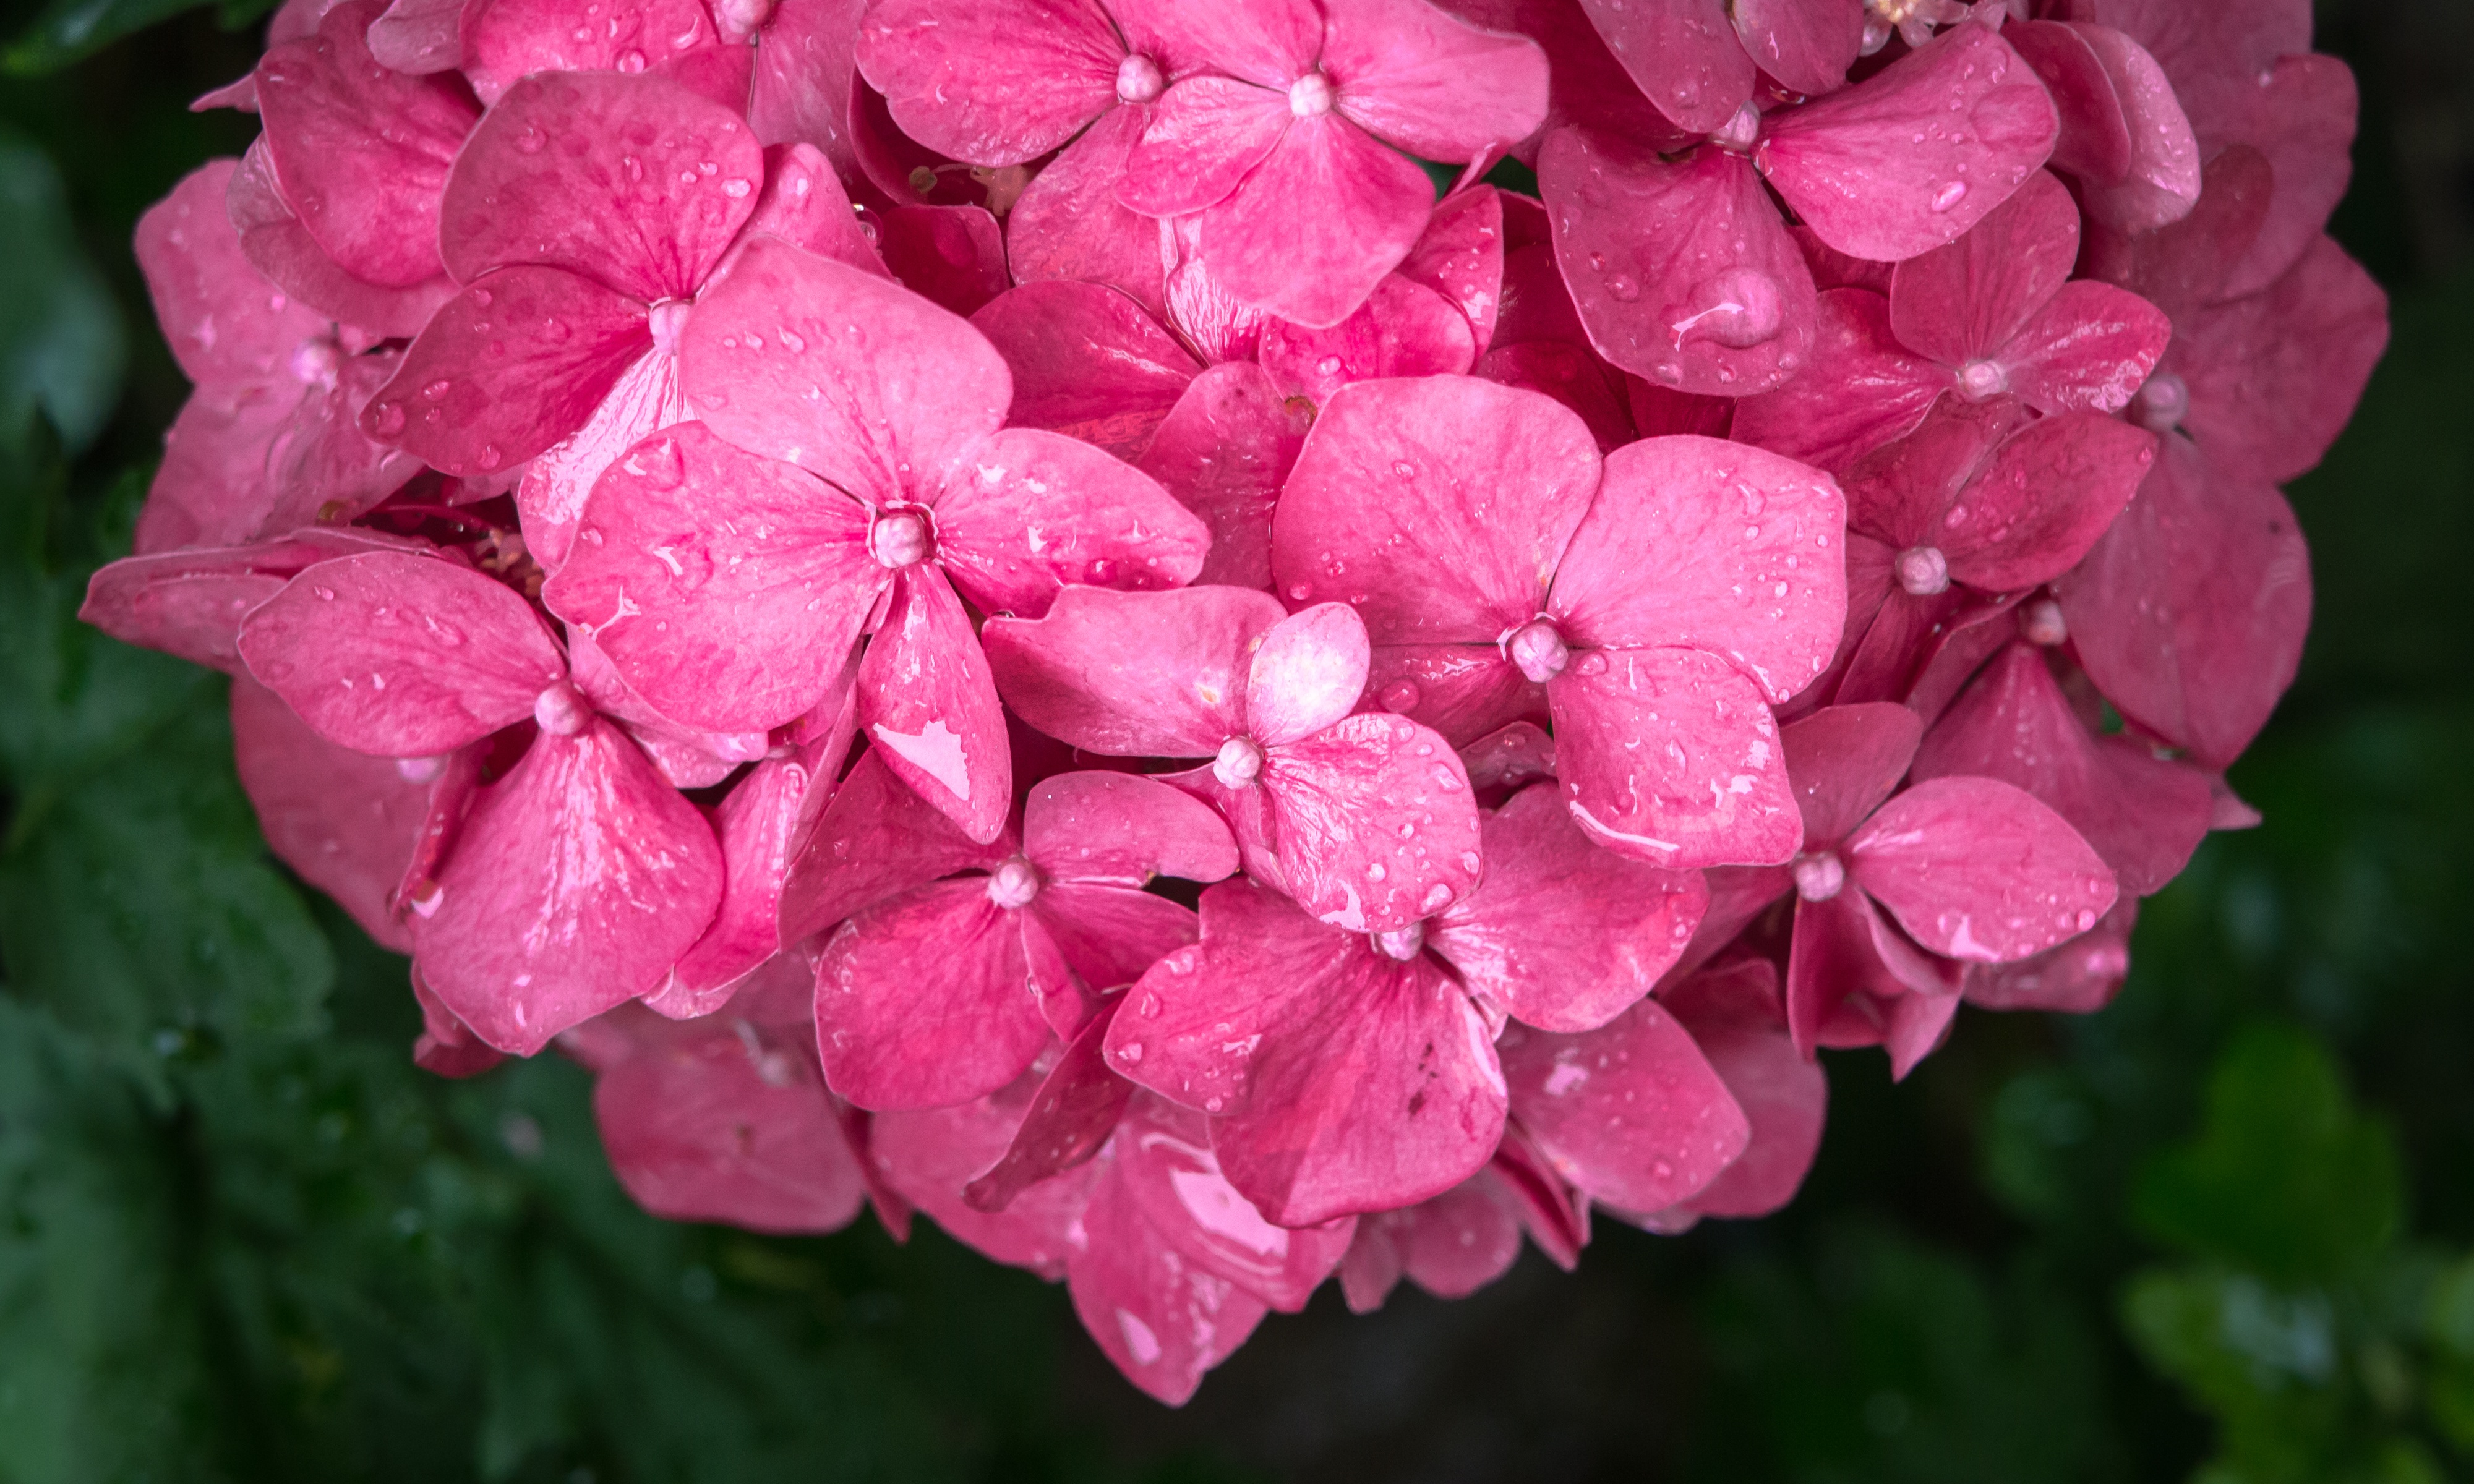
nature, blossom, dew, abstract, plant, leaf, flower, purple, petal, herb, pink, flora, hydrangea, plants, flowers, shrub, non, macro photography, trickle, flowering plant, hydrangeaceae, cornales, annual plant, land plant